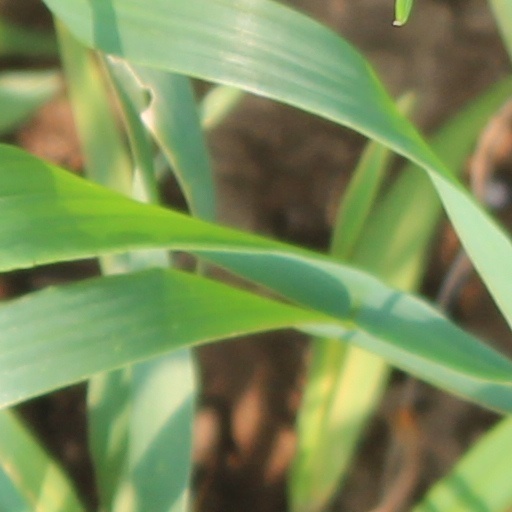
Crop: wheat